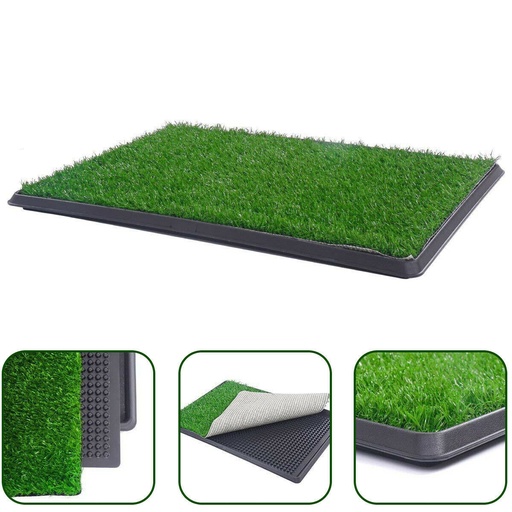
YES4PETS XL Indoor Dog Puppy Toilet Grass Training Mat Loo Pad Potty 76 X 51 cm
Brand: Shopperslane
YES4PETS XL Indoor Dog Puppy Toilet Grass Training Mat Loo Pad Potty 76 X 51 cm Features: Easy to clean Removable Waste Tray Ideal for toilet training Non-Toxic: Safe to use at Home Pet park deluxe 3-piece dog relief toilet perfect for use indoors, porches & patios Overall size: about 76 cm x 51 cm x 3 cm Contents: Indoor Pet Potty 1 x Grass Mat COM (change of mind) Return Policy: Products must be returned within 14 days from the date of delivery. The product must be unopened and in brand new condition, with the return to be organised by the customer. Once received and verified to be in the condition specified, refund is only of the item value minus 15% restocking fee (not including initial shipping). An additional return charge, which is same or exceeding cost as that of initial shipping, will be deducted from the refund on returns due to delivery failure caused by customer error.
Category: Animals & Pet Supplies > Pet Supplies > Pet Training Aids > Pet Training Pad Holders > Grid-Top Pad Holders